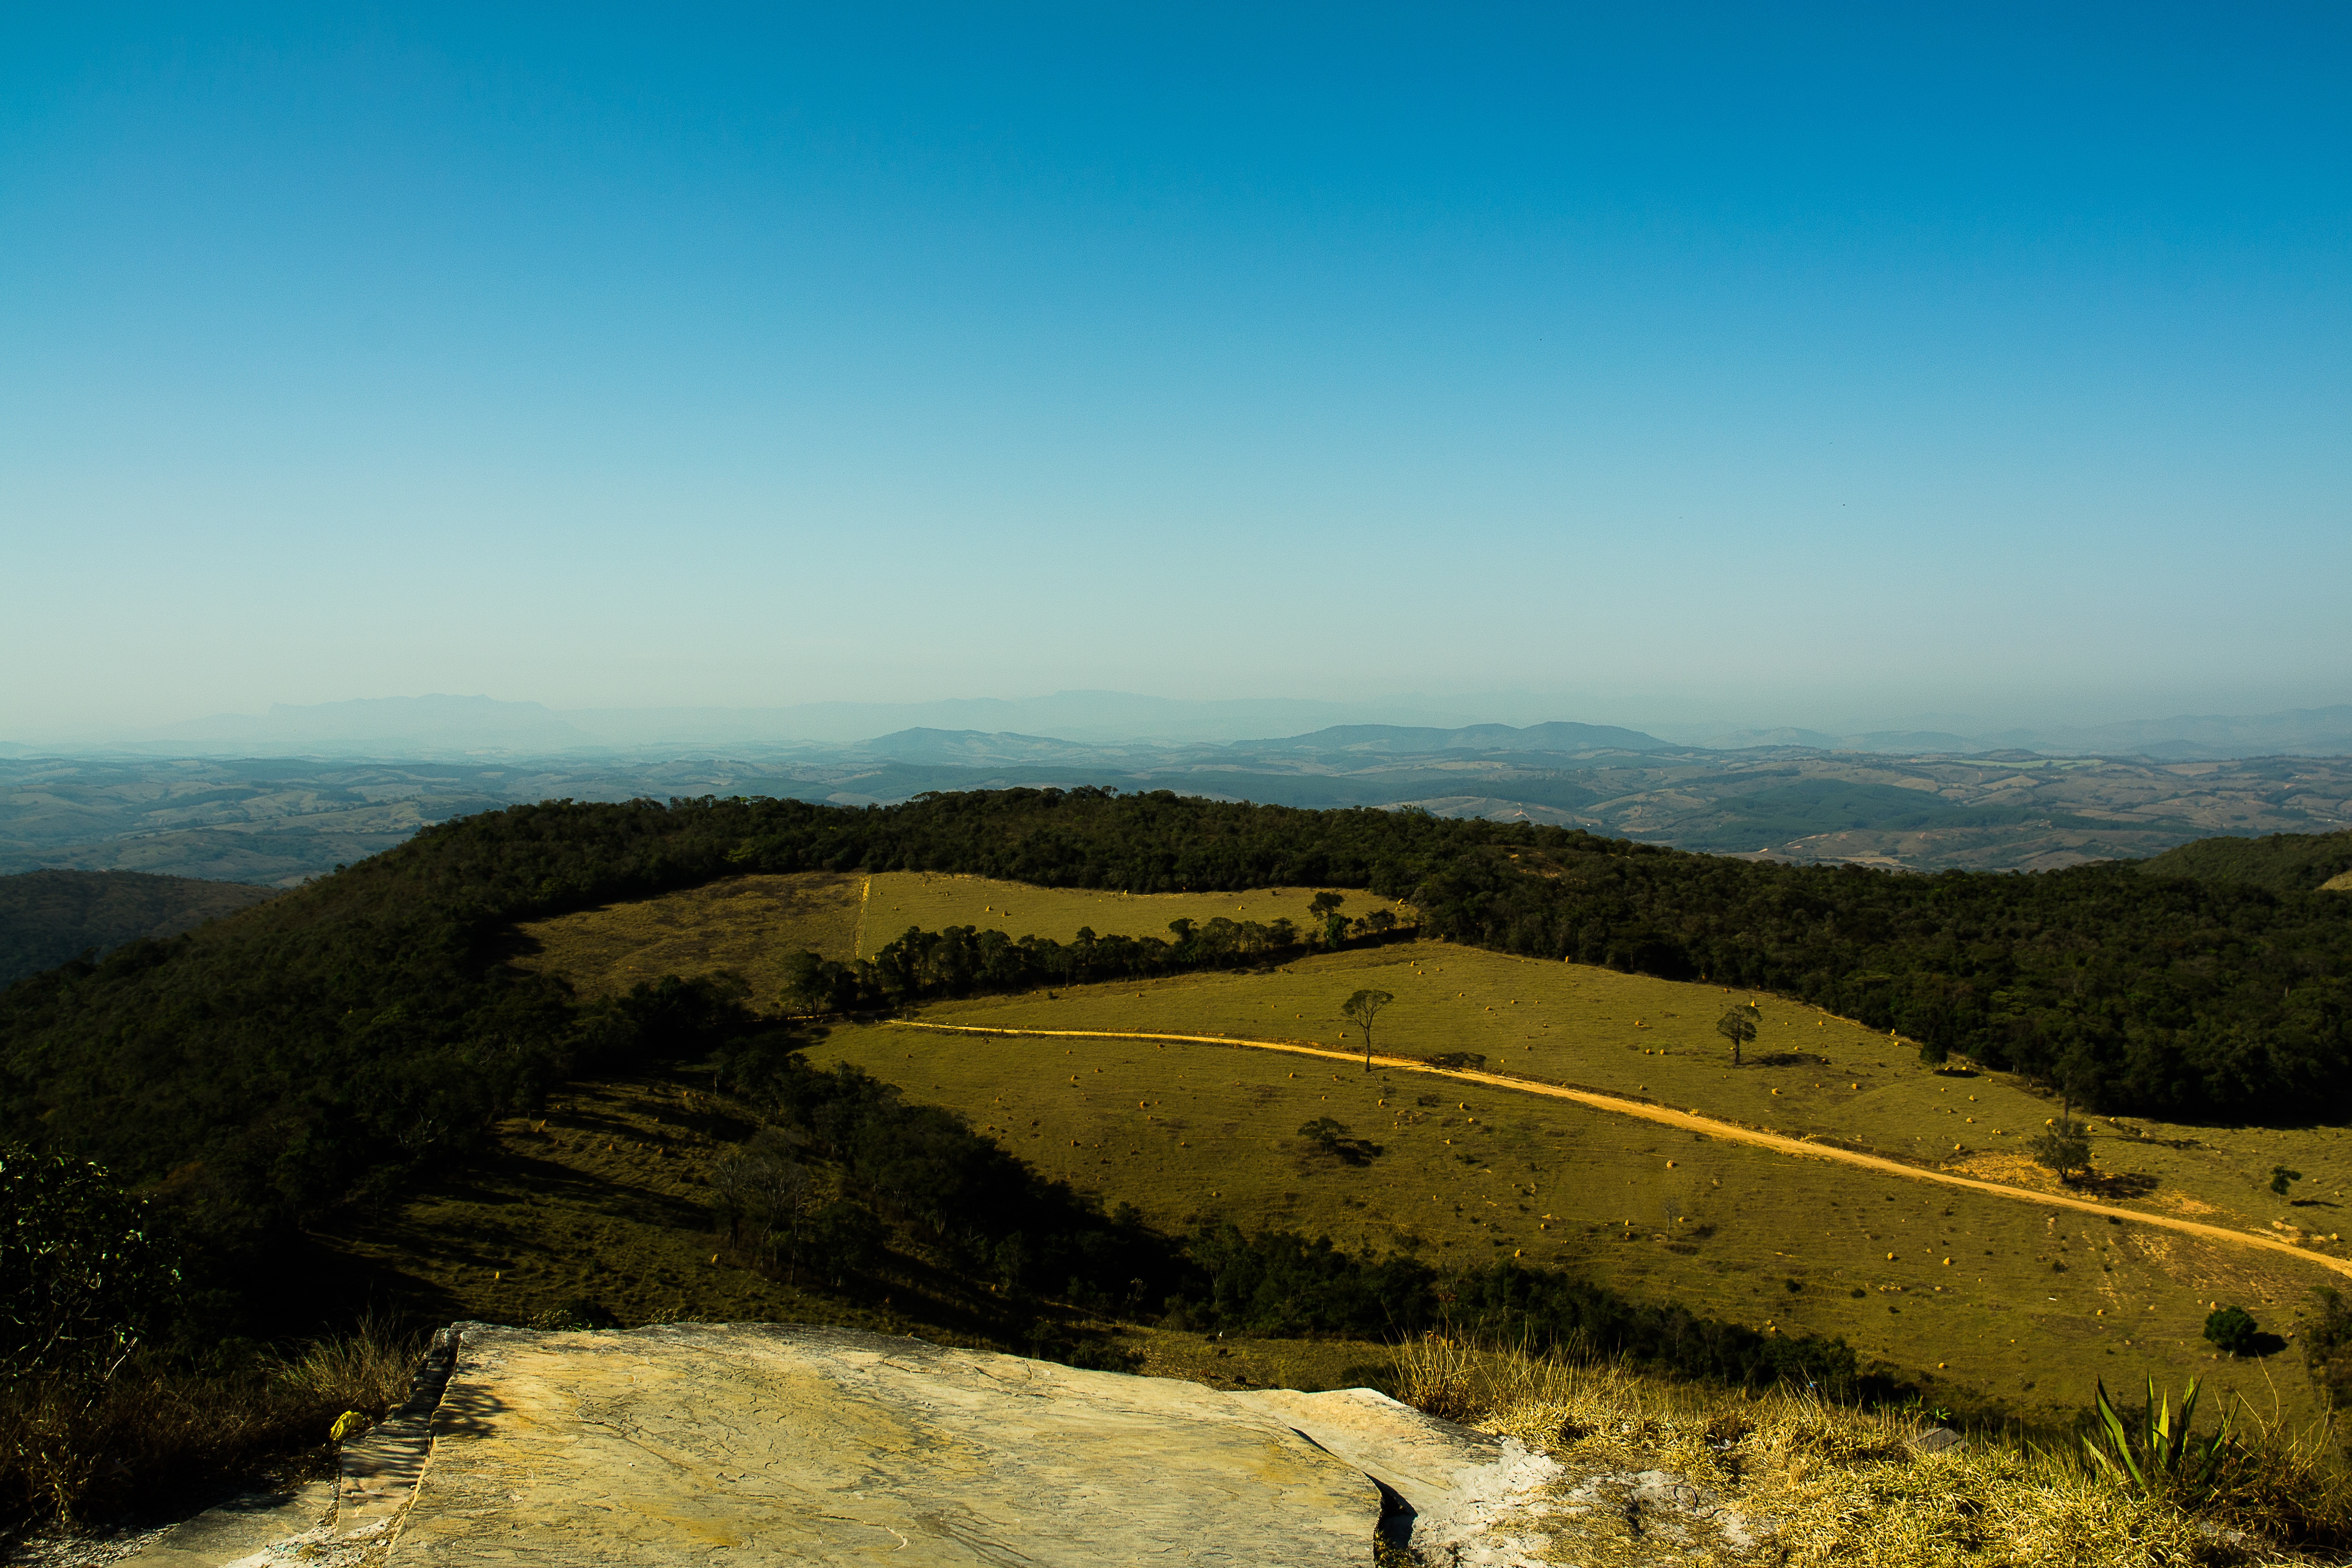
landscape, nature, wilderness, mountain, cloud, sky, road, hill, adventure, valley, mountain range, travel, tranquility, reservoir, trip, ridge, summit, life, blue sky, holidays, plateau, day, fell, loch, rural area, landform, aerial photography, natural environment, geographical feature, mountainous landforms